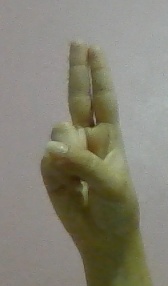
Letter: taa